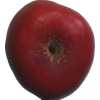
Label: nectarine_flat